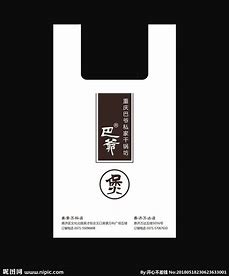
Label: plastic